Michigan Wolverines men's basketball

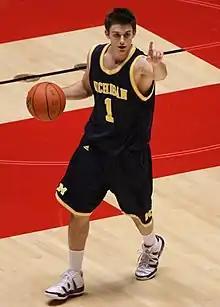
Stu Douglass, 2009

John Beilein's 10–22 overall (5–13 Big Ten) in his inaugural season featured the second most losses in Michigan basketball history. The Wolverines improved in Beilein's second season and posted impressive non-conference victories over top-five ranked opponents UCLA and Duke. Beilein led Michigan to the 2009 NCAA tournament, its first appearance since 1998 and the first that was not vacated since 1995. After upsetting Clemson in the first round, the Wolverines were eliminated by Oklahoma in the round of 32 by a final score of 73–63.